Saint Vincent College

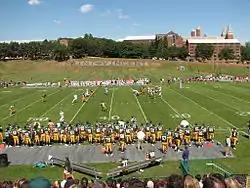
Saint Vincent football players during a game v Gallaudet in 2007

St. Vincent has intercollegiate teams, known as Bearcats, in women's bowling, football, baseball, softball, volleyball, basketball, cross country, golf, lacrosse, soccer, swimming, track, and tennis. The college is a member of the National Collegiate Athletic Association (NCAA). Almost all teams compete in the NCAA Division III Presidents' Athletic Conference (PAC). Two sports that are not sponsored by the PAC have other affiliations. In bowling, a sport with a single championship for all three NCAA divisions, the Bearcats compete in the Allegheny Mountain Collegiate Conference (AMCC).